Andrej Hlinka

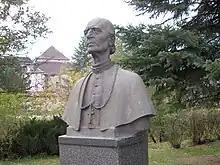
Andrej Hlinka statue in Prešov

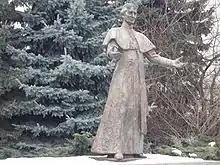
Andrej Hlinka statue in Žilina

During the first Slovak Republic, a client state of Nazi Germany (1939–1945), Hlinka was considered by the regime as a national hero. Josef Tiso, his deputy and successor in Hlinka's Slovak People's Party, became the president of the fascist first Slovak Republic. The Hlinka Guard, a militia maintained by the Hlinka's Slovak People's Party created shortly before Hlinka's death, later participated in the Holocaust in Slovakia.